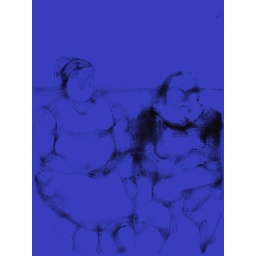
Ladies on train in blue